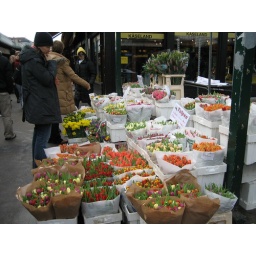
Beautiful flowers at the market in Vienna